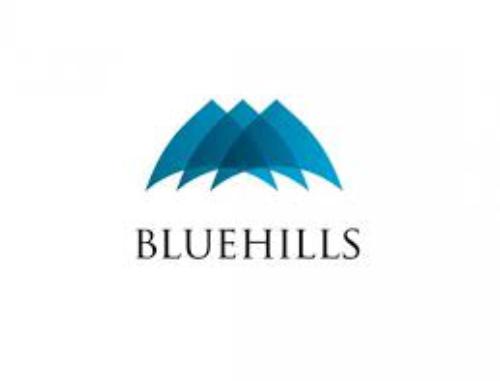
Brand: Blue Hills
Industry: Others